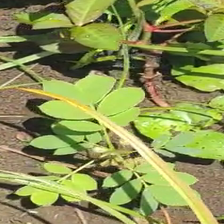
Weed species: Sicklepod_(Senna obtusifolia)